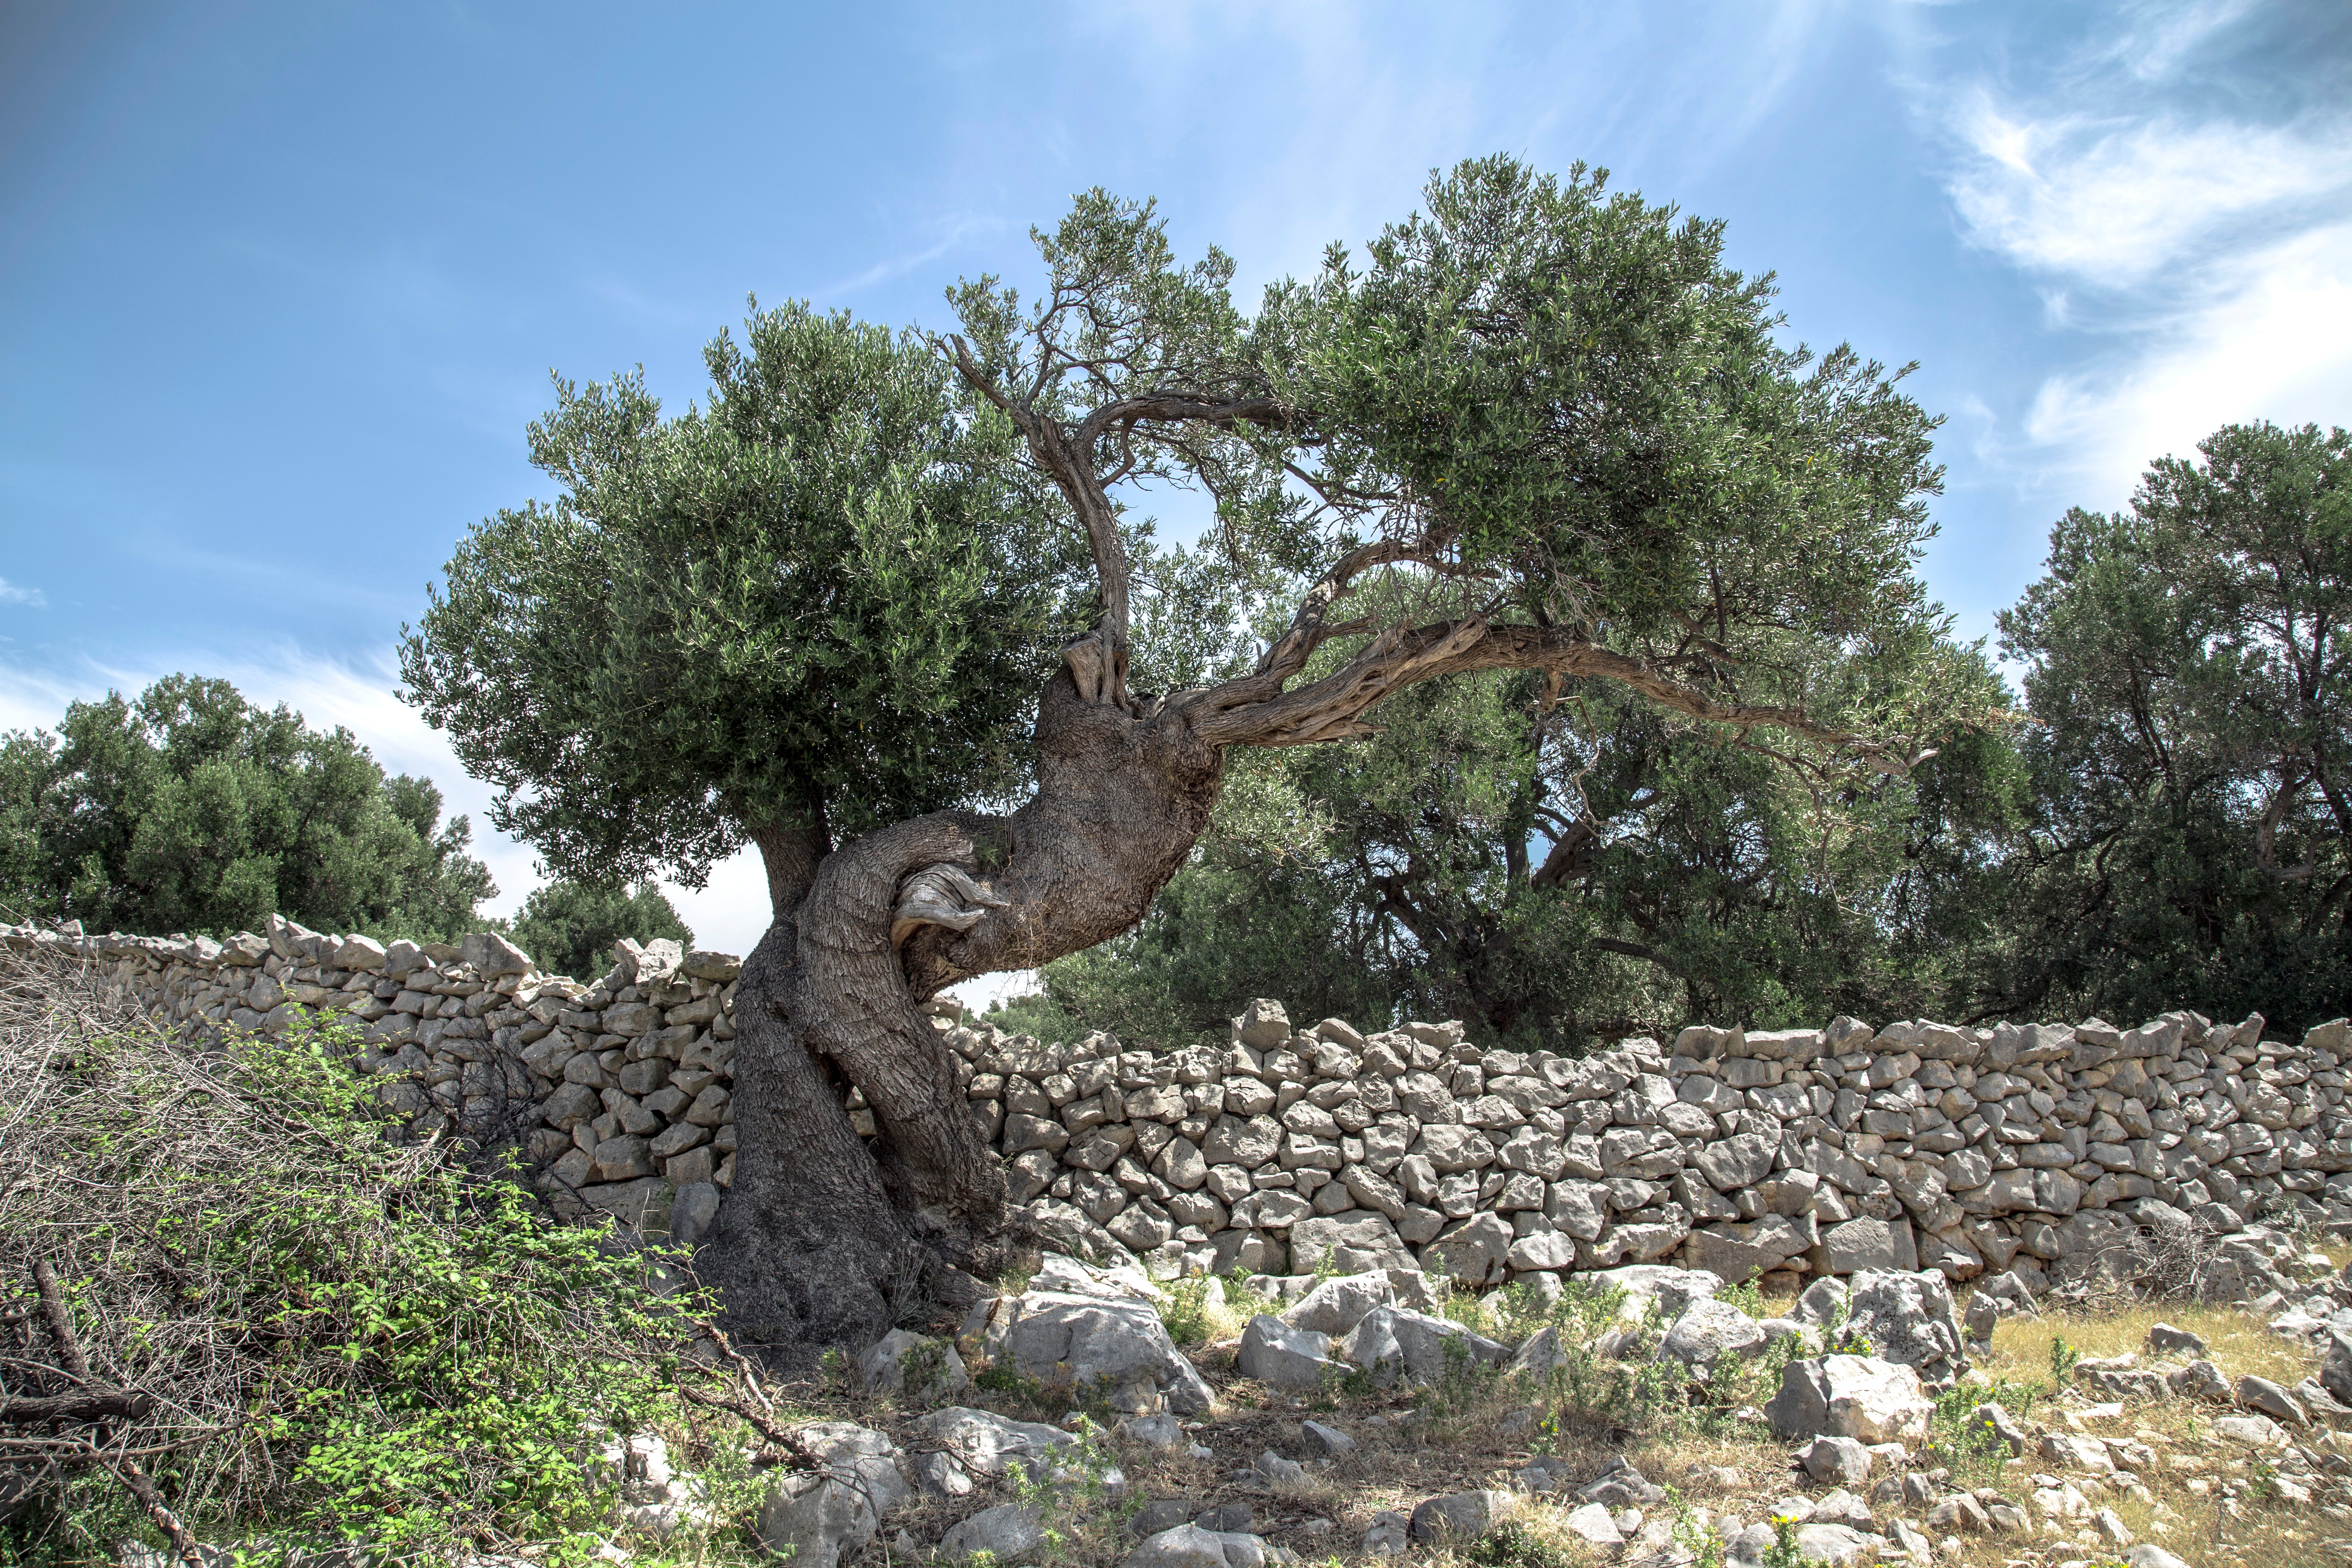
tree, rock, plant, flower, trunk, wall, botany, garden, flora, rock wall, houseplant, ecosystem, flowering plant, woody plant, land plant, arecales